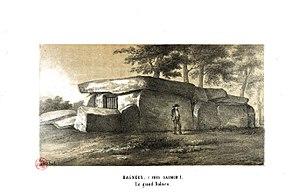
Lithographie d'Antoine-Etienne Carro représentant le grand dolmen de Bagneux (près Saumur)
Le dolmen de Bagneux, appelé aussi La Grande Pierre Couverte ou La Roche-aux-Fées ou Le Grand Dolman est un monument mégalithique situé dans la commune de Saumur. Le dolmen de Bagneux est un des plus grands dolmens de France. Sa régularité ainsi que sa taille en font l'un des dolmens les plus imposants et caractéristiques de la période néolithique.